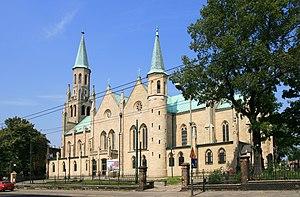
August Froehlich né le 26 janvier 1891 à Königshütte en Silésie, mort le 22 juin 1942 au camp de concentration de Dachau est un prêtre catholique allemand, adversaire du national-socialisme. Il protégeait les droits des catholiques allemands et la dignité des ouvriers polonais maltraités. À cause de cela, il a été assassiné par les nazis à Dachau.